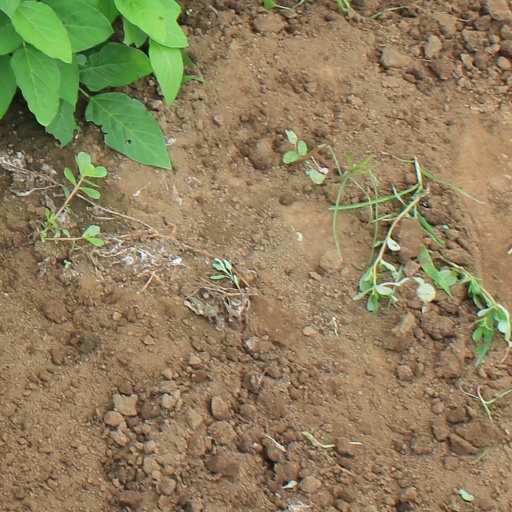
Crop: soybean